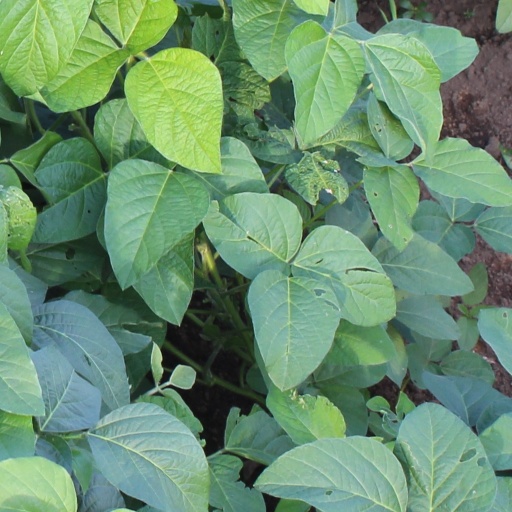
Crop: soybean